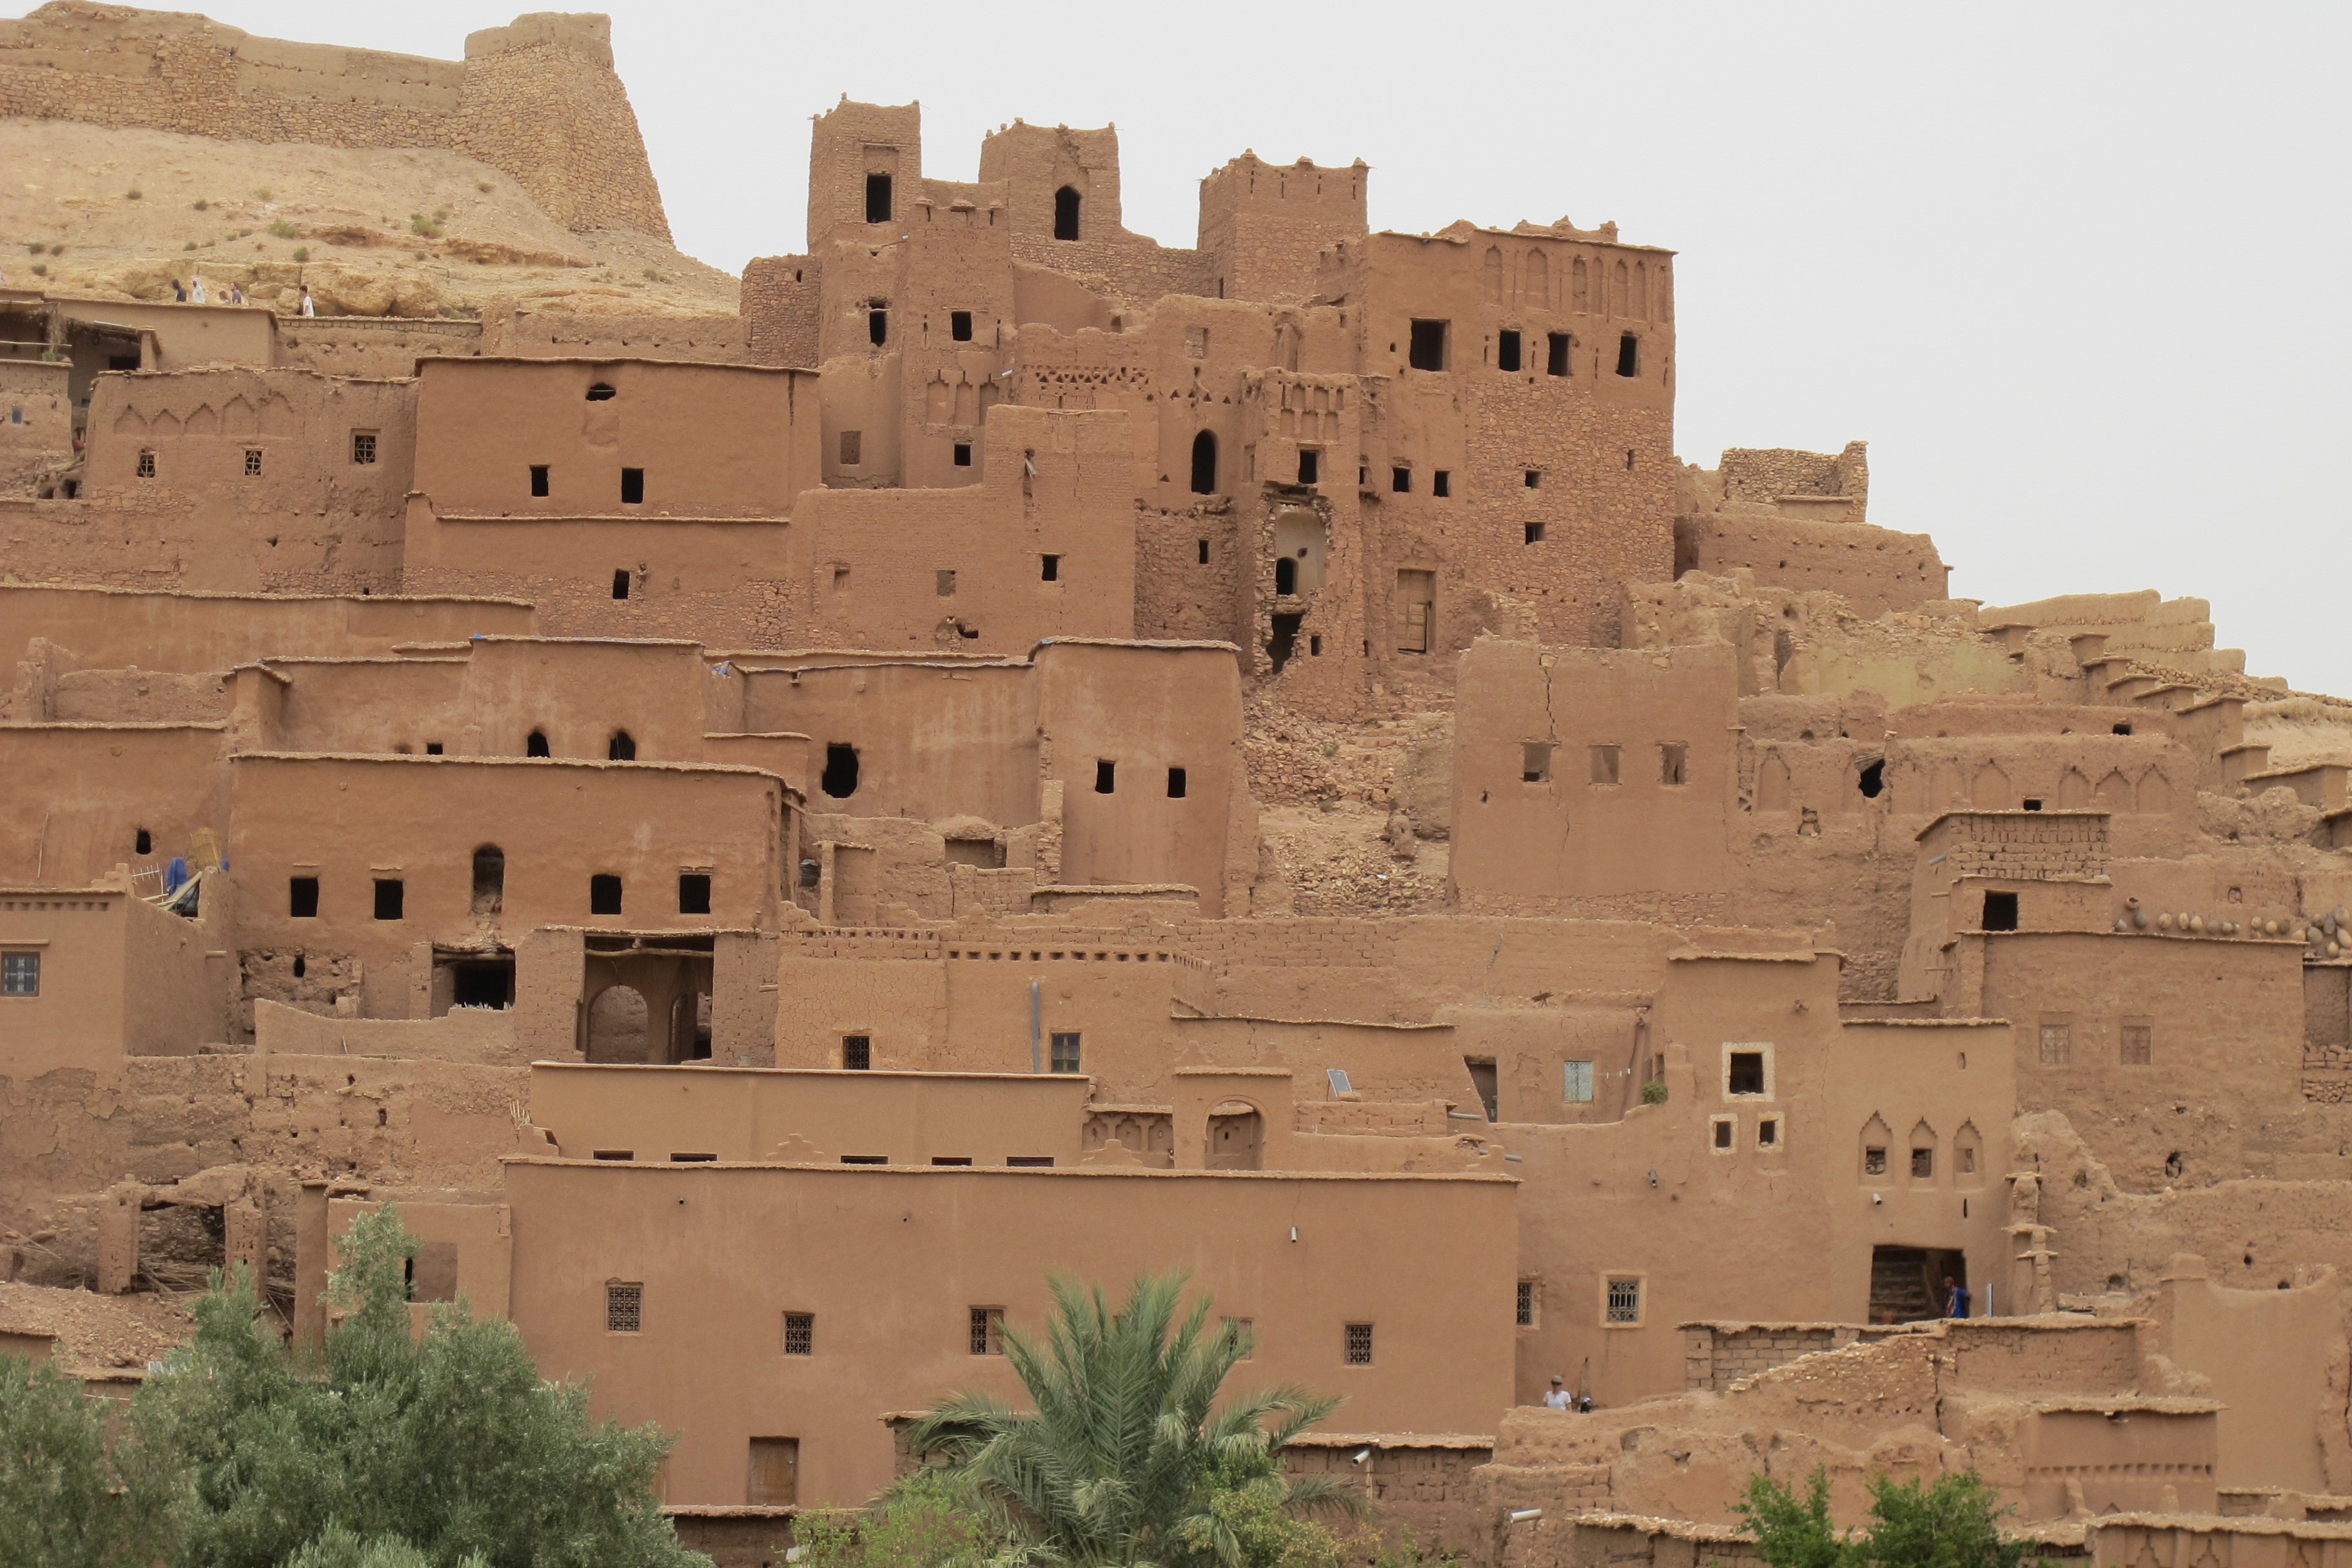
building, fortification, old town, temple, ruins, morocco, history, wadi, ancient rome, archaeological site, unesco world heritage site, historic site, ancient history, egyptian temple, ancient roman architecture, ait benhaddou